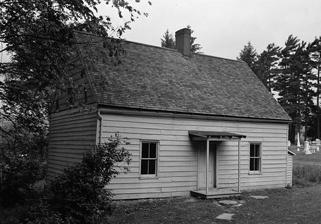
Building: Old Lutheran Parsonage
Country: United States of America
Year built: 1743
United States historic place Old Lutheran Parsonage U.S. National Register of Historic Places U.S. Historic district Contributing property Show map of New York Show map of the United States Location Adjacent to Spring St. in Lutheran Cemetery, Schoharie, New York Coordinates 42°39′42″N 74°18′31″W / 42.66167°N 74.30861°W / 42.66167; -74.30861 Area less than one acre Built 1743 NRHP reference No. 72000913 Added to NRHP June 19, 1972 Old Lutheran Parsonage is a historic Lutheran church parsonage adjacent to Spring Street in Lutheran Cemetery  in Schoharie , Schoharie County, New York .  It was built in 1743 and is a 1 + 1 ⁄ 2 -story building with basement.  It is the oldest building in Schoharie County. And it's one of the oldest religious buildings remaining in New York State. By the year 1742, the German Lutherans in the Schoharie Valley were well enough established, and prosperous enough, to build a church and to put in a call for a Lutheran pastor, ordained in Germany, to minister to the community. Peter Nicholas Sommer, from Hamburg, Germany, answered the call and arrived in Schoharie in May of 1743.  A parsonage was constructed and completed in September 1743.  The building would serve as a Church, as well as a parsonage until a church could be built.  That building was not completed until 1751. By then Pastor Sommer had married Maria Keyser.  The couple had four children by the time the church was built and by the time the American Revolution began, they were a family of ten. The building was spared when the British forces burned the valley in 1780. A new parsonage was built in 1797 and the old building went through a variety of uses including rental property, and housing for the church sexton.  By 1970 it was abandoned. After a similar house of the same age was destroyed to build a power plant the Schoharie Colonial Heritage Association was formed to save any buildings from destruction.  The Palatine house became available in 1972, and the building was restored and opened as a museum several years later. SCHA continues to operate the museum today. It was listed on the National Register of Historic Places in 1972. It is located in the St. Paul's Lutheran Church Historic District . References